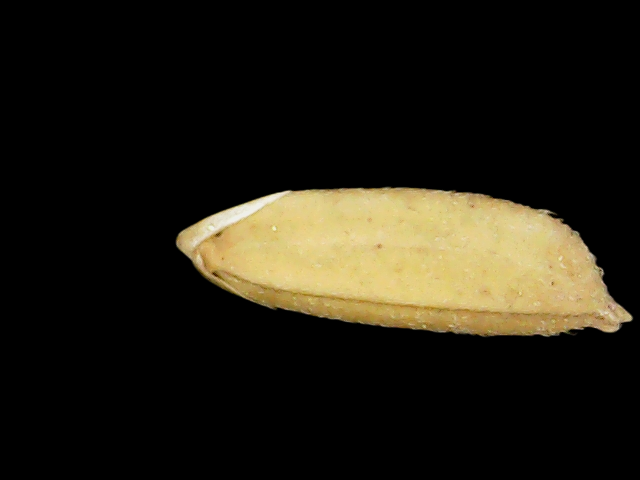
Rice variety: Binadhan24